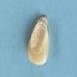
Maize quality: Good